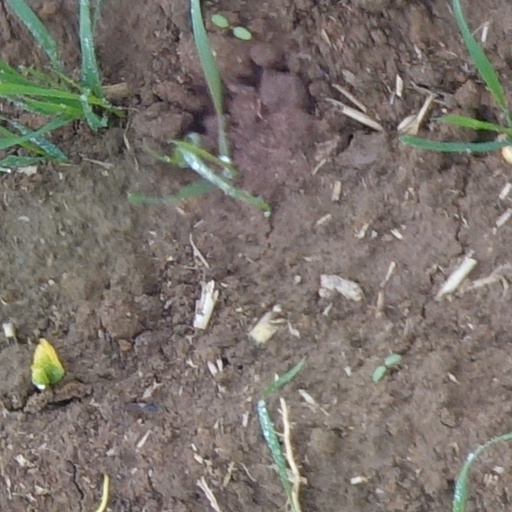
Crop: wheat